Hérouvillette

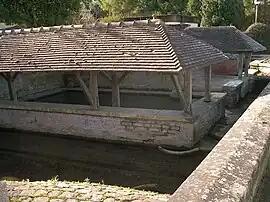
The washhouse in Hérouvillette

Hérouvillette is a commune in the Calvados department in the Normandy region in northwestern France.